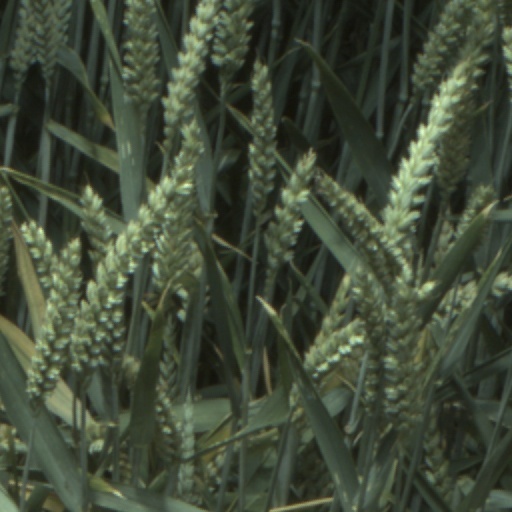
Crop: wheat